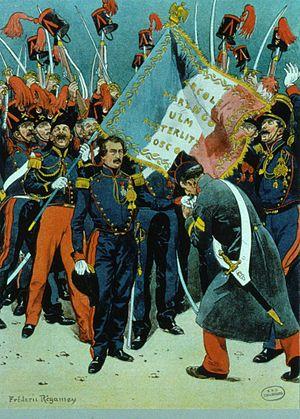
Tentative de soulèvement de Louis-Napoléon Bonaparte à Strasbourg en 1836 à la caserne Finkmatt.
Cette page concerne l'année 1836 du calendrier grégorien.
Le 30 octobre 1836, le prince Louis-Napoléon Bonaparte, avec une poignée de complices, effectue une tentative de soulèvement de Strasbourg. Il espère soulever la garnison et, ensuite, marcher sur Paris et renverser la monarchie de Juillet.